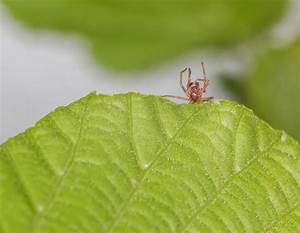
Label: ragno